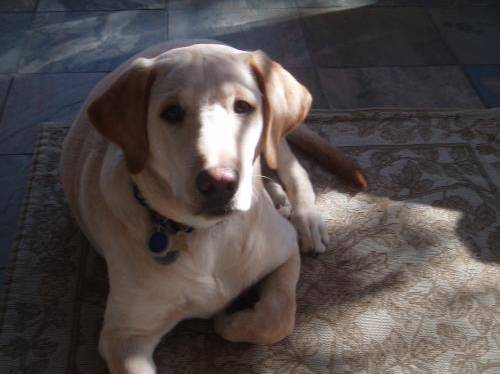
Label: dog